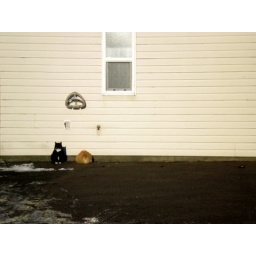
walking to work one day, i spotted these two just hanging out in the sun.